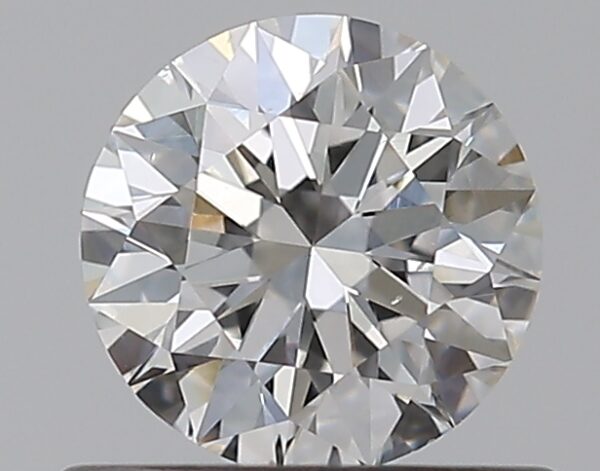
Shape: round
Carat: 0.52
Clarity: VS2
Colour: G
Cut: EX
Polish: EX
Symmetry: EX
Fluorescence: N
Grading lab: GIA
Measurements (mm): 5.18 x 5.21 x 3.21